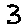
Label: 3